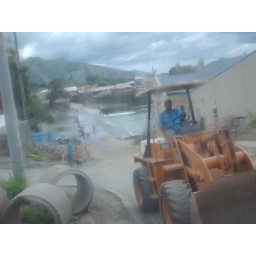
bridge under water 2